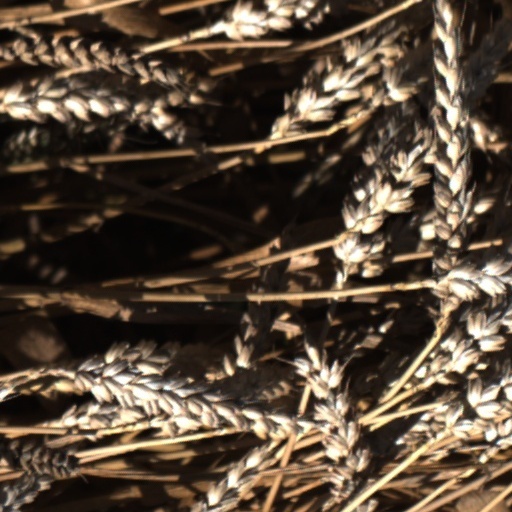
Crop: wheat